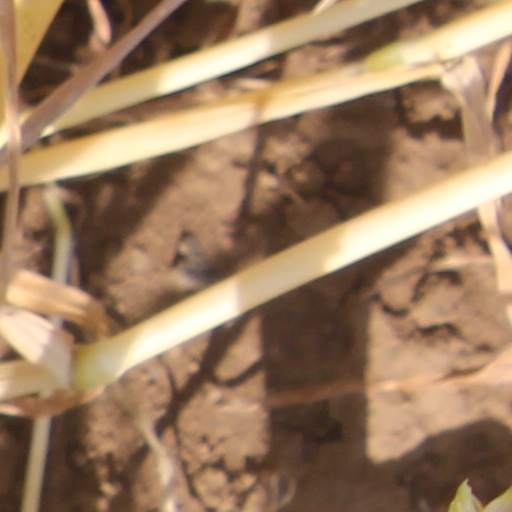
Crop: wheat